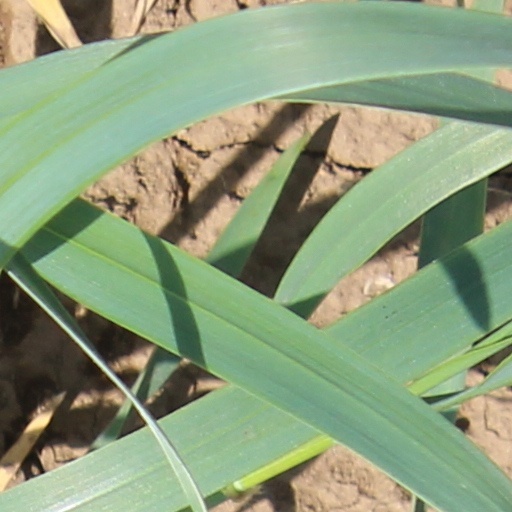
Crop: wheat